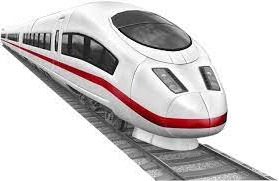
Vehicle type: Trains